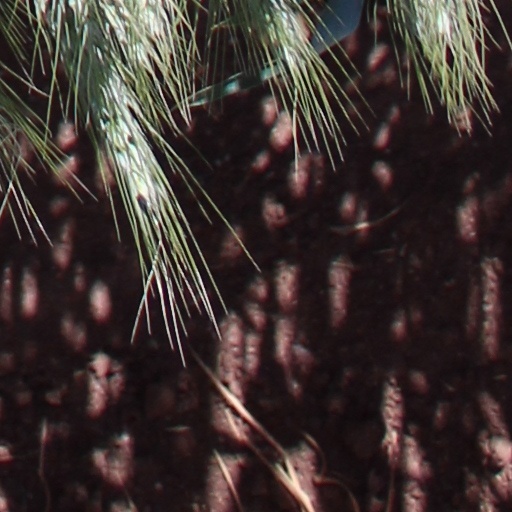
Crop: wheat